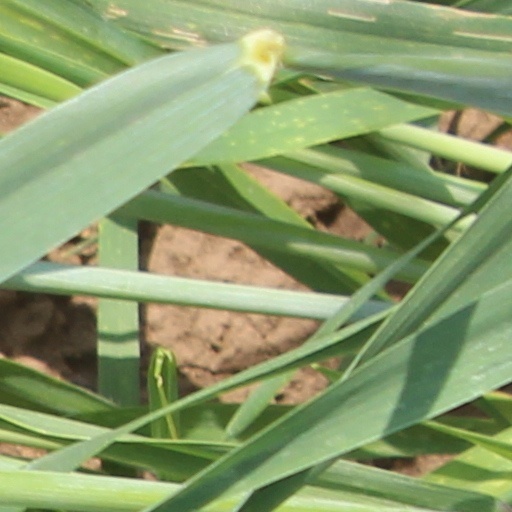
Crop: wheat